Kyushu Pro-Wrestling

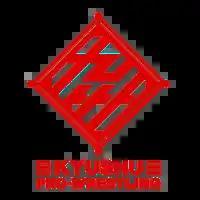

is a Japanese professional wrestling promotion based in Fukuoka, the largest city on the Japanese island of Kyushu. The promotion was founded in late 2007 by Kaientai Dojo alumnus Ryota Chikuzen, and officially launched on July 6, 2008. A notable feature of the promotion is that it is the first professional wrestling promotion to operate as a nonprofit organization. The promotion has its own dojo located in an auto repair shop, in Higashi-ku, Fukuoka.